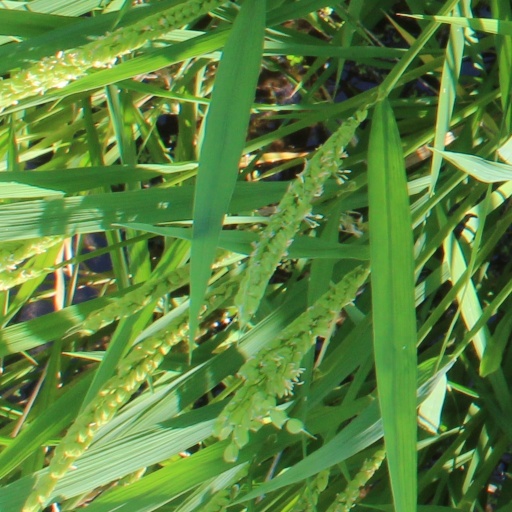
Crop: rice